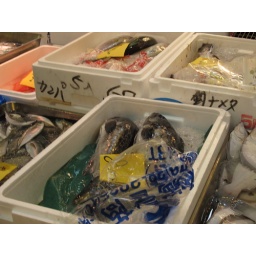
fish in a box